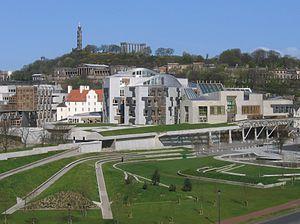
La dévolution du pouvoir au Royaume-Uni fait référence au statut accordant des pouvoirs du Parlement du Royaume-Uni au Parlement écossais, au Parlement Gallois et à l'Assemblée nord-irlandaise et à leurs branches exécutives respectives, le gouvernement écossais, le gouvernement gallois et à l'exécutif nord-irlandais.